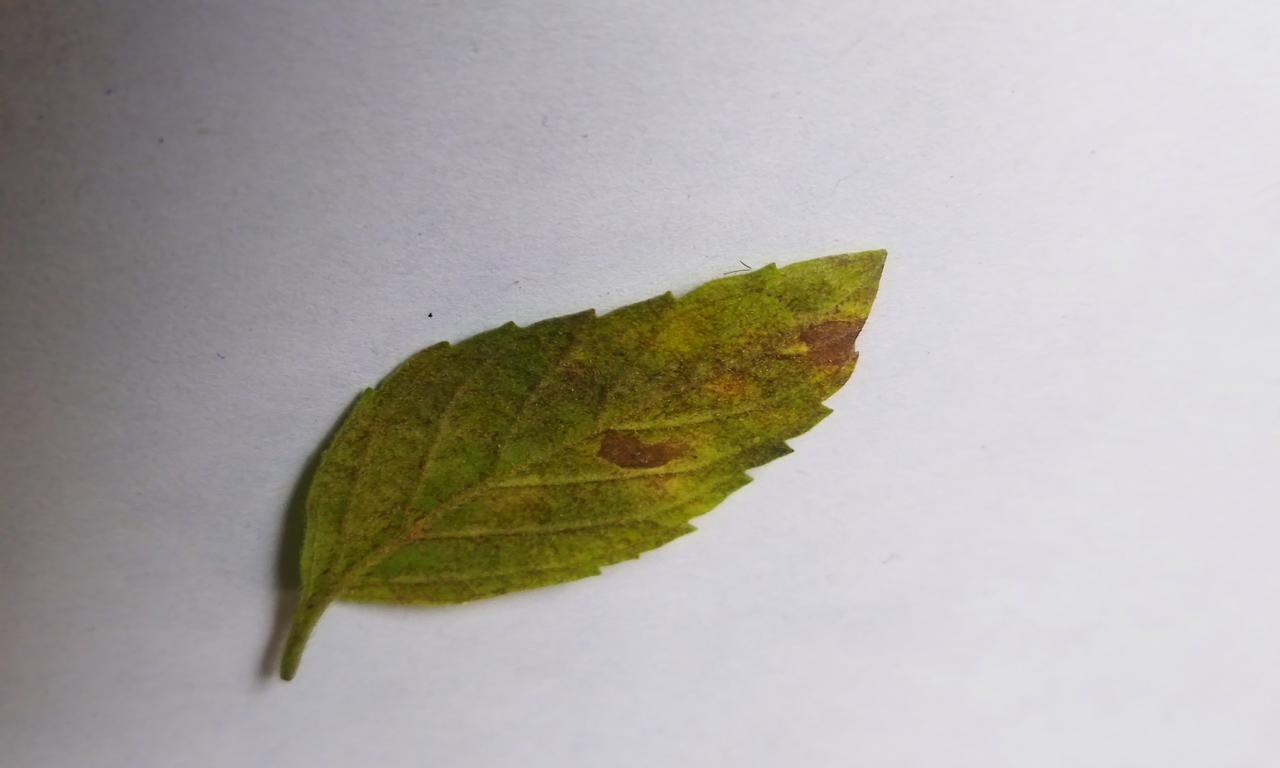
Label: Spoiled